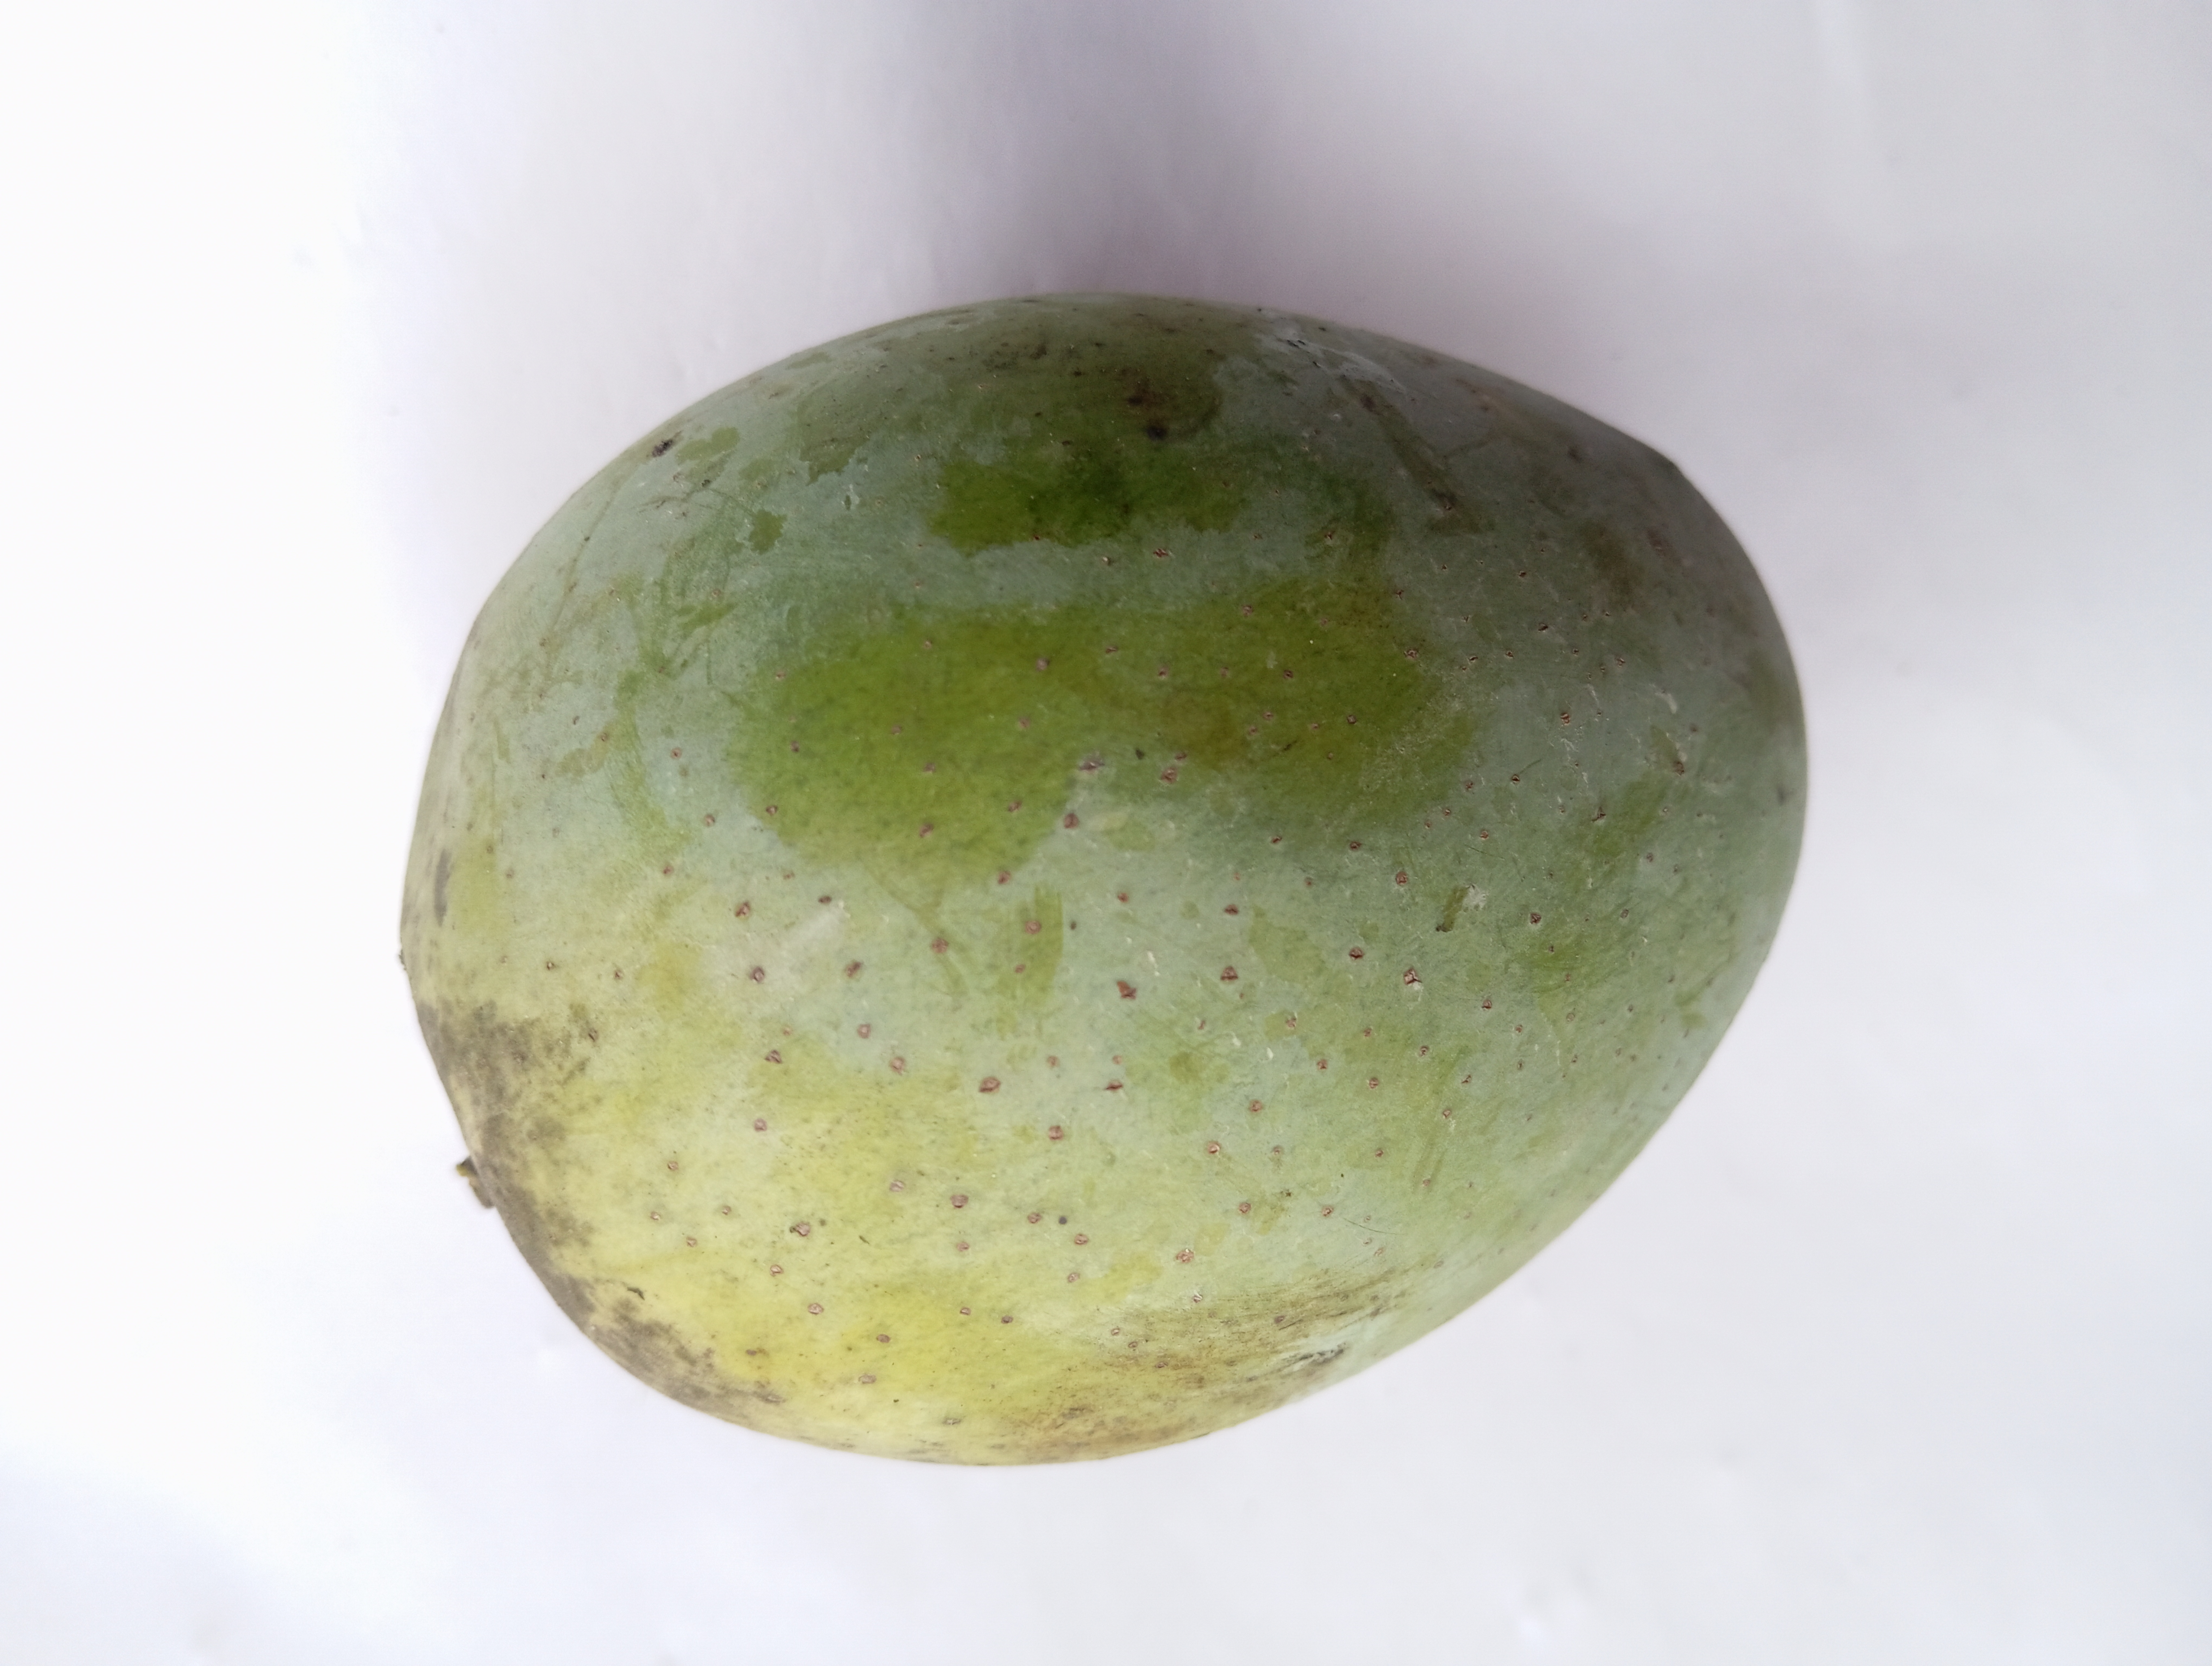
Mango variety: Langra